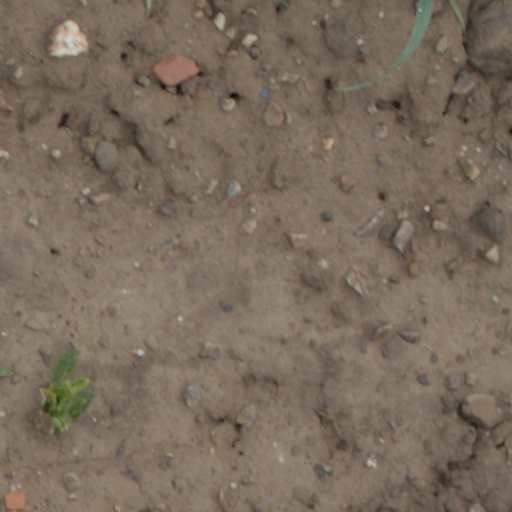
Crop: wheat